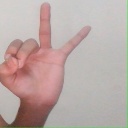
अक्षर: ण